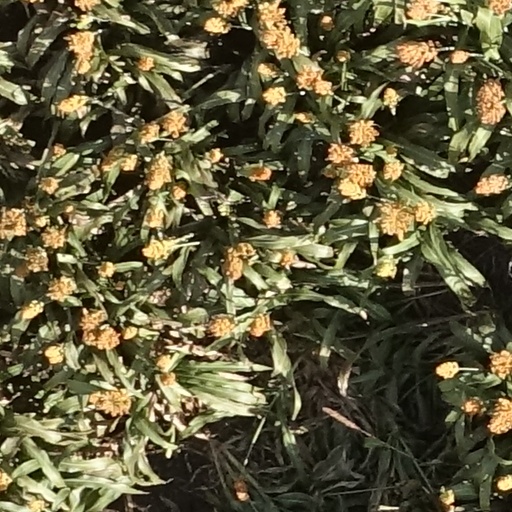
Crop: sorghum